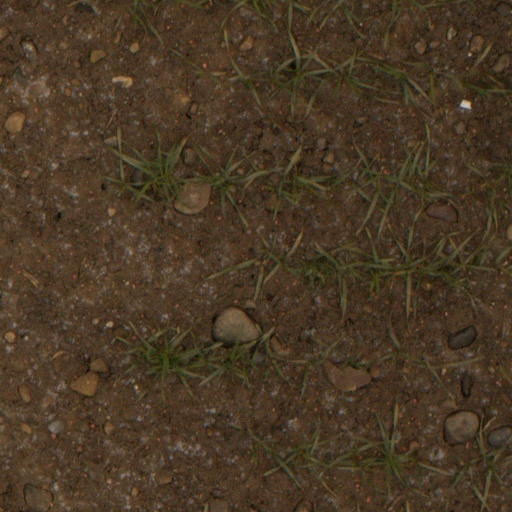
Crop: wheat